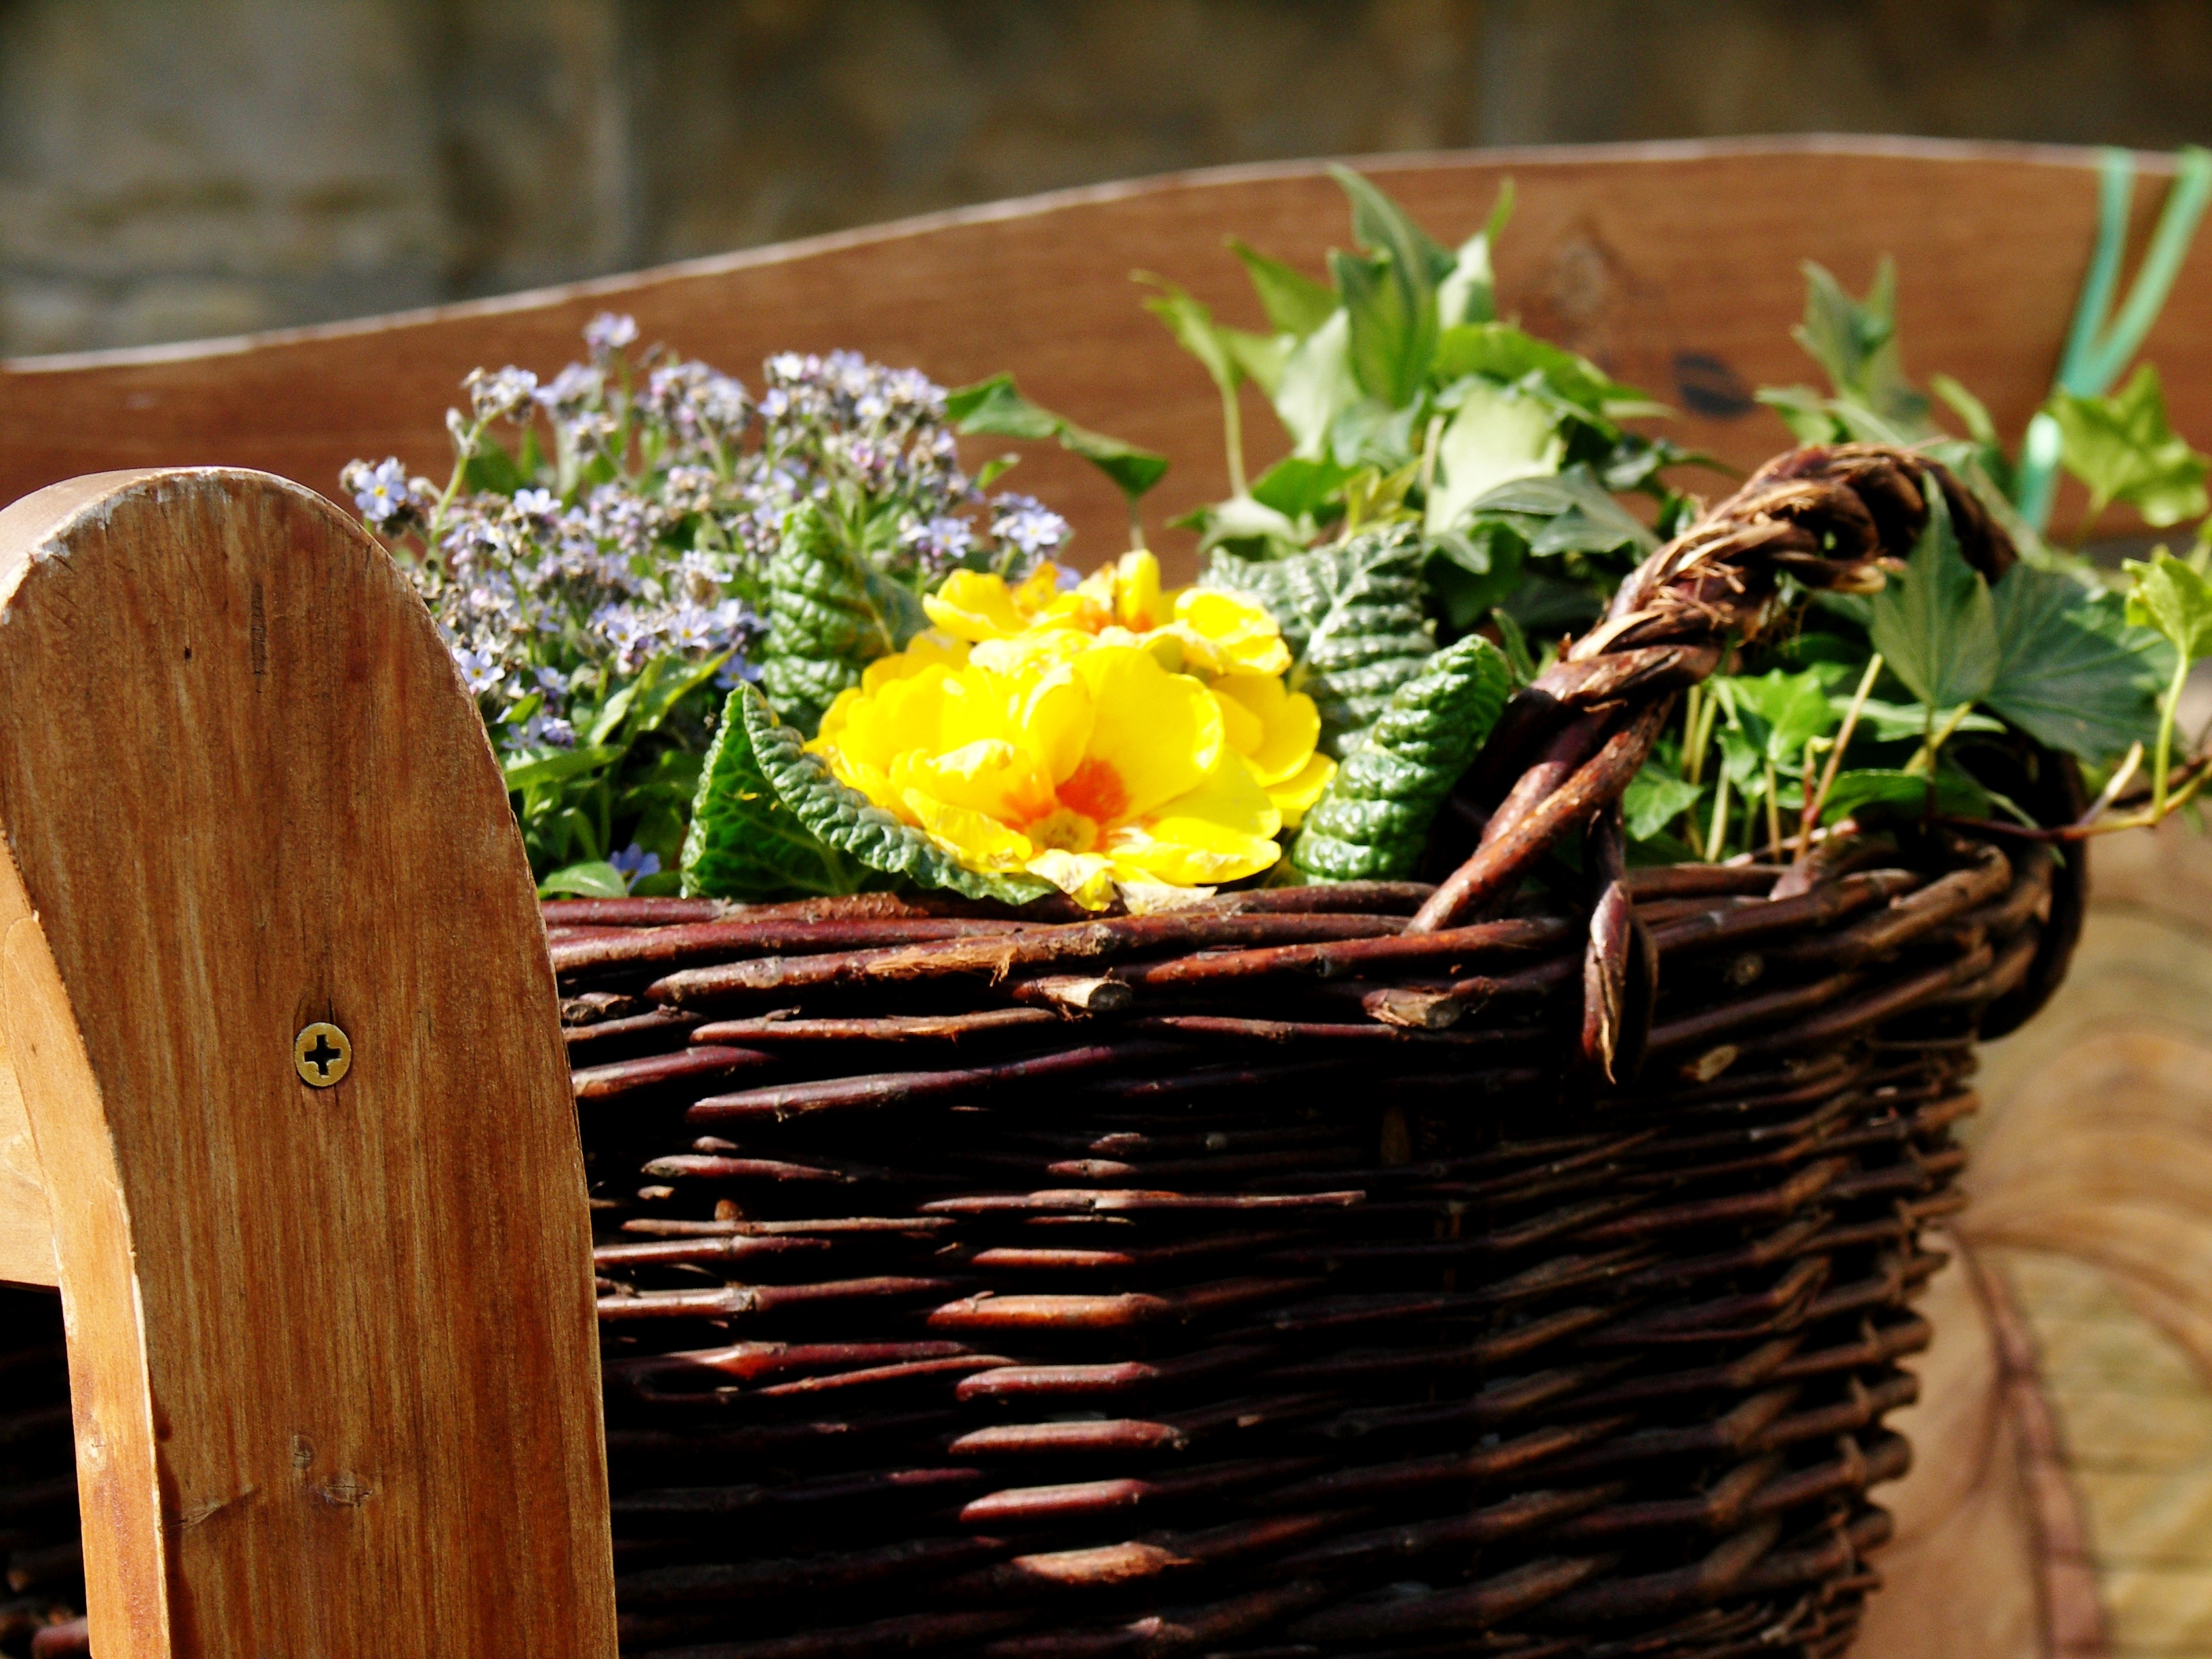
plant, leaf, flower, decoration, produce, garden, basket, deco, forget me not, primrose, flowerpot, floristry, friendly, floral design, flower arranging